Vesterfælledvej

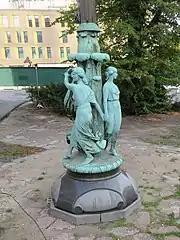
Bonnesen's ballarinas in 2020

In front of the former Carlsberg Head Office stands an octagonal fountain featuring eight bronze reliefs by Max Andersen depicting scenes from the brewery, The fountain was a gift from the brewery's employees in connection with its 100-year anniversary in 1947,